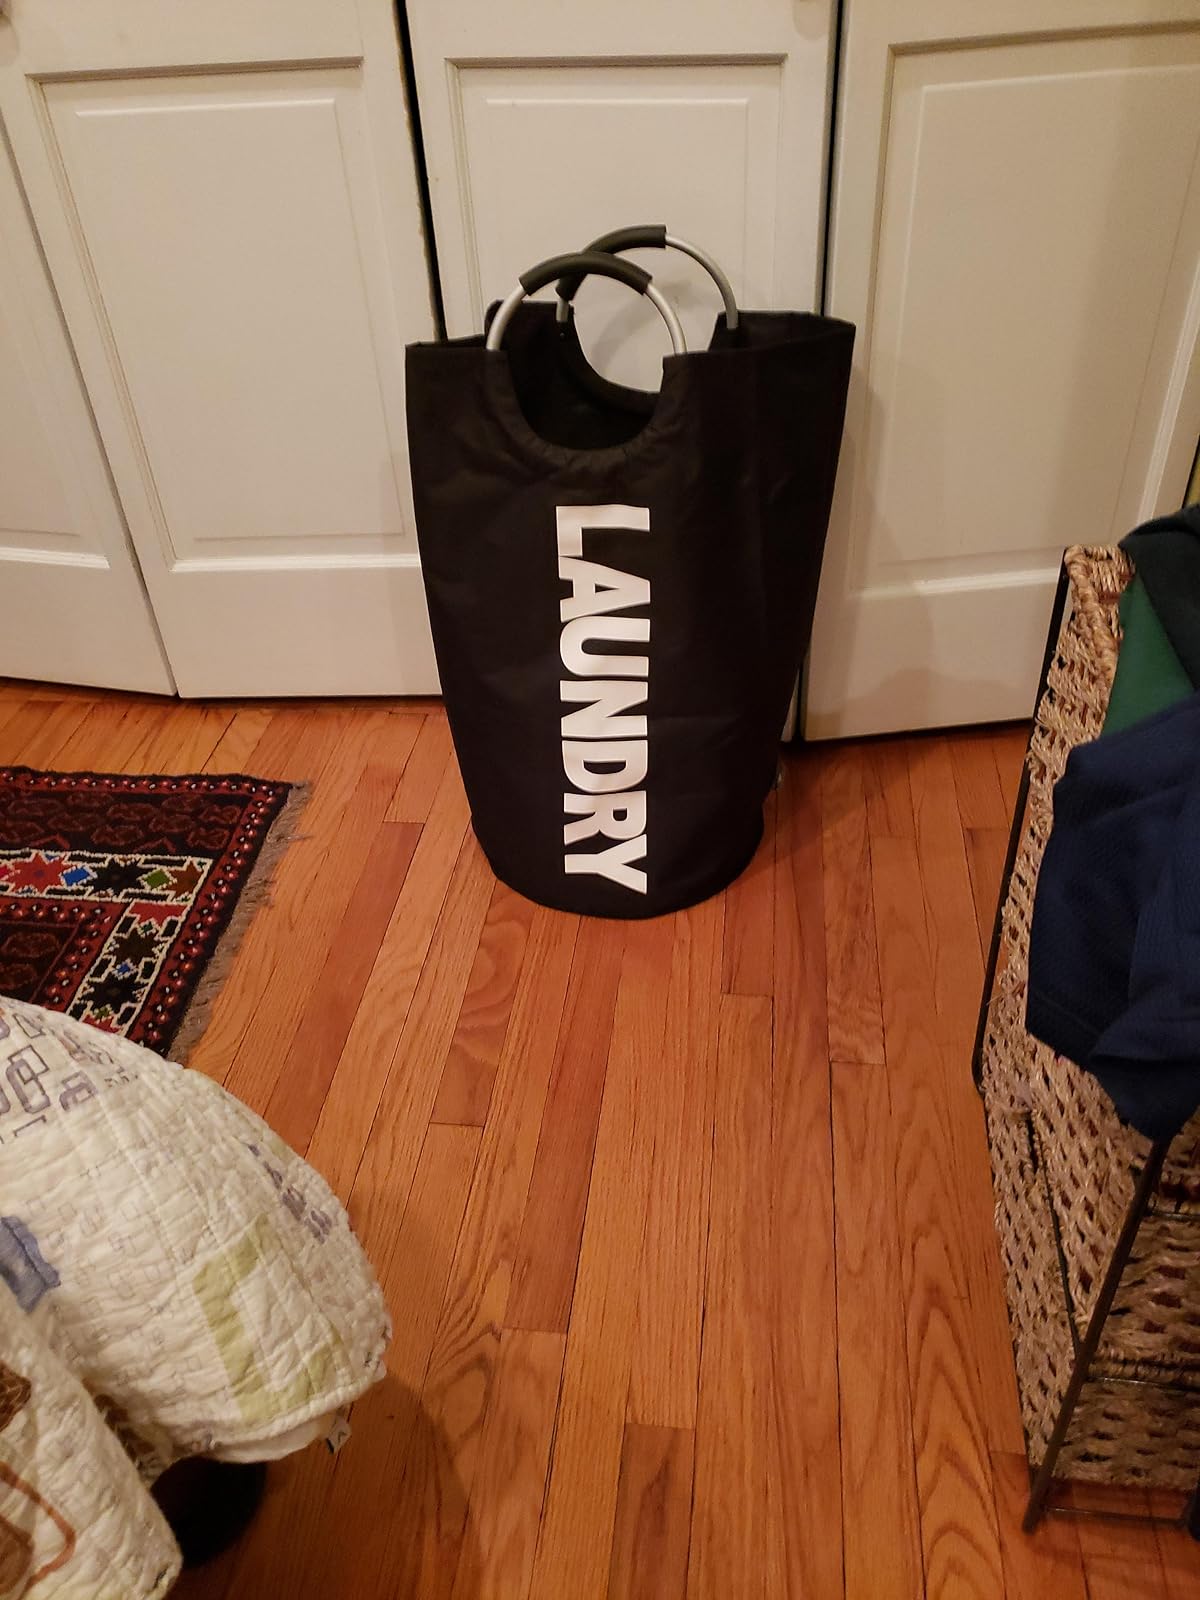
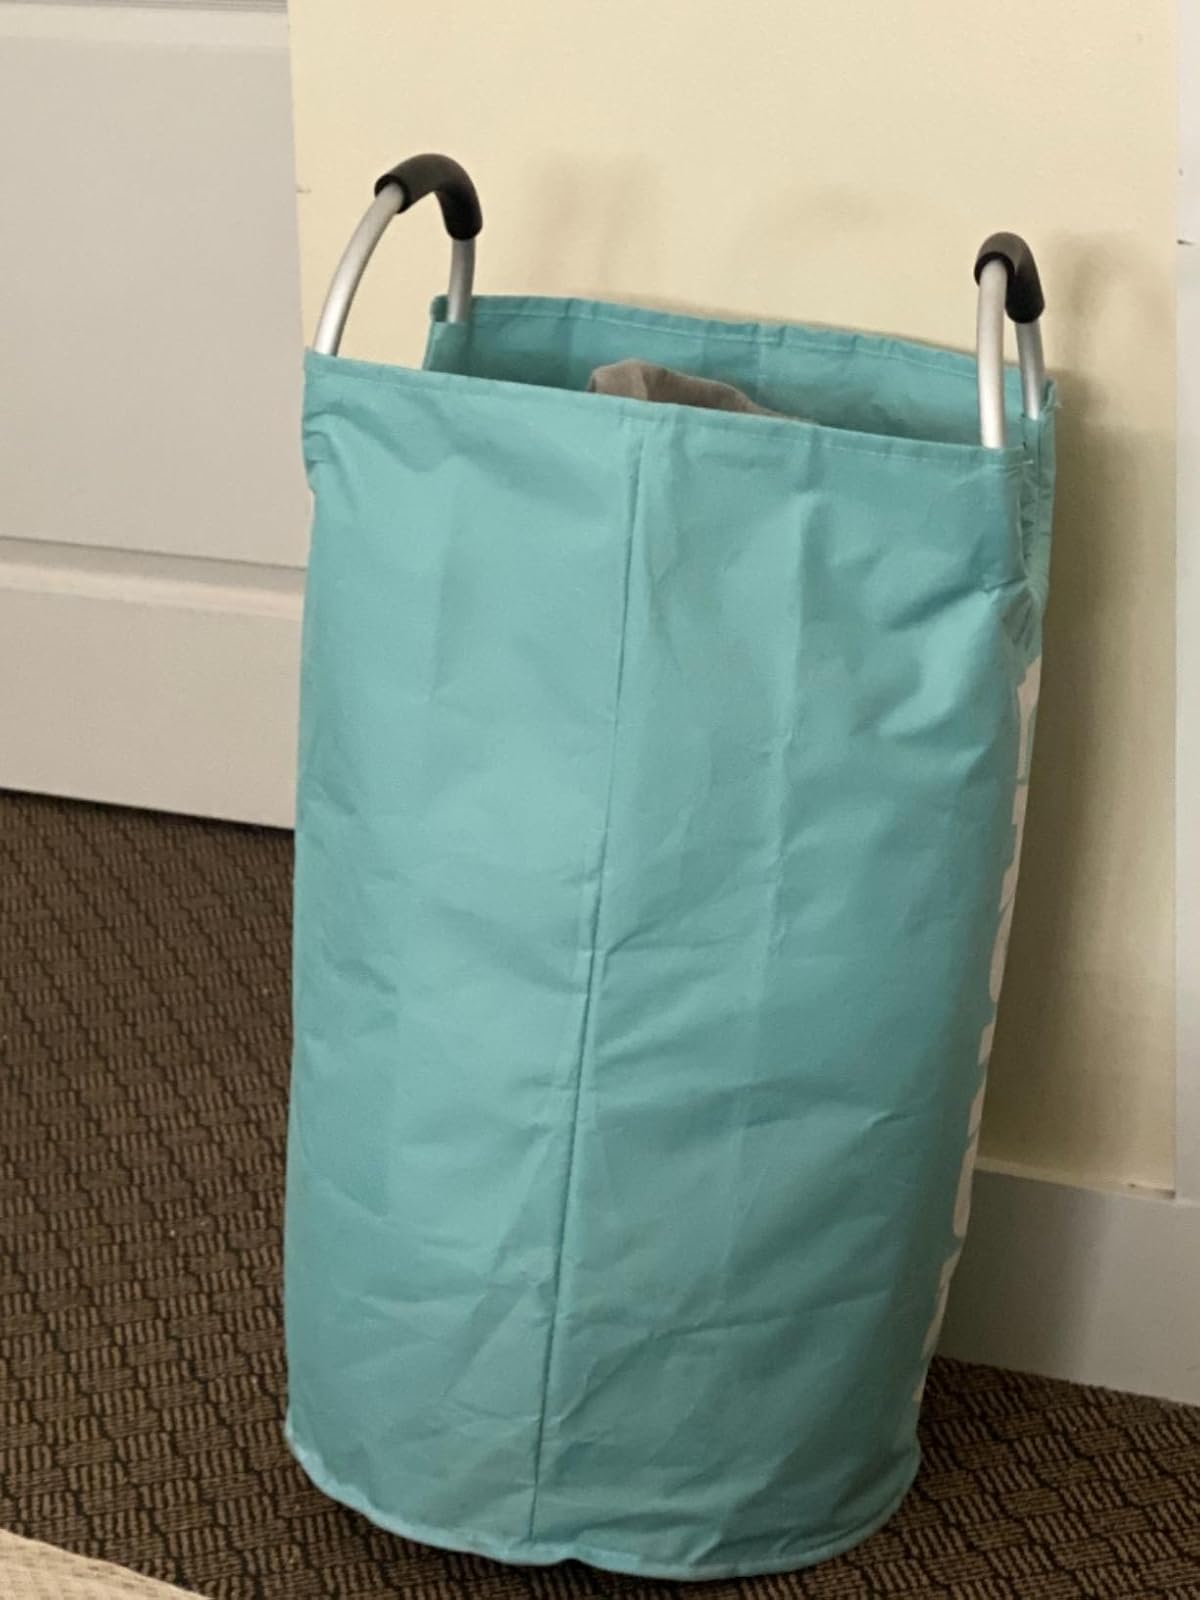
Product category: items_hamper
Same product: no